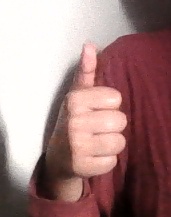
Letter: aleff